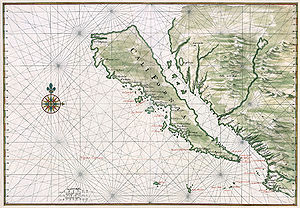
Californienøen
Restoreret kort over Californien fra omkring 1650
Med Californienøen tænkes på en europæisk misforståelse fra det 16. århundrede, om at Californien ikke er en del af det nordamerikanske fastland, men i stedet en ø, og at den Californiske Bugt derfor må være området imellem fastland og ø. Misforståelsen gik igen på flere kort op igennem det 17. og 18. århundrede.